Embassy of the United Kingdom, Tokyo

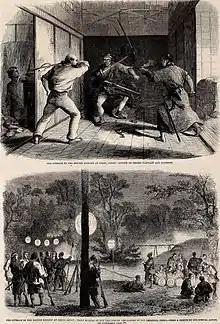
The outrage on the British Embassy at Japan, in 1861

After the signing of the Anglo-Japanese Treaty of Amity and Commerce in 1858, diplomatic relations were formally established between the United Kingdom the Tokugawa shogunate. Sir Rutherford Alcock was appointed Consul-General in Japan and took up residence at the British Legation in Kobe. In 1859, the first legation in Edo (now Tokyo) was opened at the Tōzen-ji temple in Takanawa. Alcock, moved to Edo and was promoted to Minister Plenipotentiary.